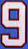
Number: 9